Pedimental sculptures in Canada

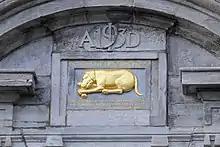
"Le Chien d'Or" (1688), Edifice Louis S. St.-Laurent, Quebec City, in 2020

Perhaps the most famous pedimental sculpture in Quebec is "Le Chien d'Or" (1688) in Quebec City. The gray limestone relief panel depicts a dog gnawing a bone, a metaphor for nursing a grudge.